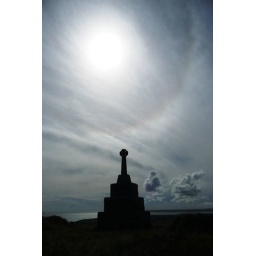
sun dogs in the sky above the War Memorial